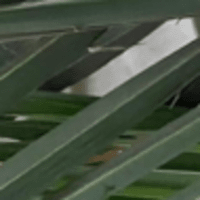
Label: Healthy sample